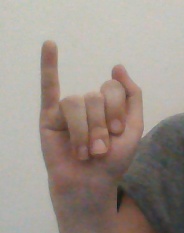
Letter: meem